Martin Thompson (New Zealand artist)

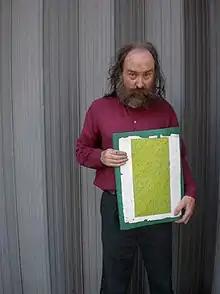
Martin Thompson and one of his artworks, outside Brett McDowell Gallery in Dunedin in 2010.

Thompson was born in Wellington in January 1956. A self-taught artist, he gained fame in the world of outsider art for his grid-like drawings, created from plane fractals. A mathematical savant, Thompson calculated the formula needed for each artwork, creating images in which repeated patterns overlay at decreasing sizes and scales, much in the way of a Sierpinski carpet.